The Blue Hotel

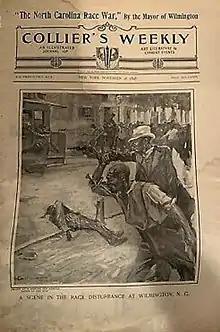
First appearance in "Collier's", November 26, 1898, first installment

"The Blue Hotel" is a short story by American author Stephen Crane (1871–1900). It first appeared in 1898 in two installments in "Collier's Weekly", on November 26 and on December 3, 1898. It subsequently was republished in the collection "The Monster and Other Stories".